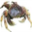
Label: cra